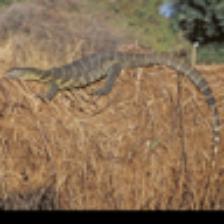
Label: NonHuman